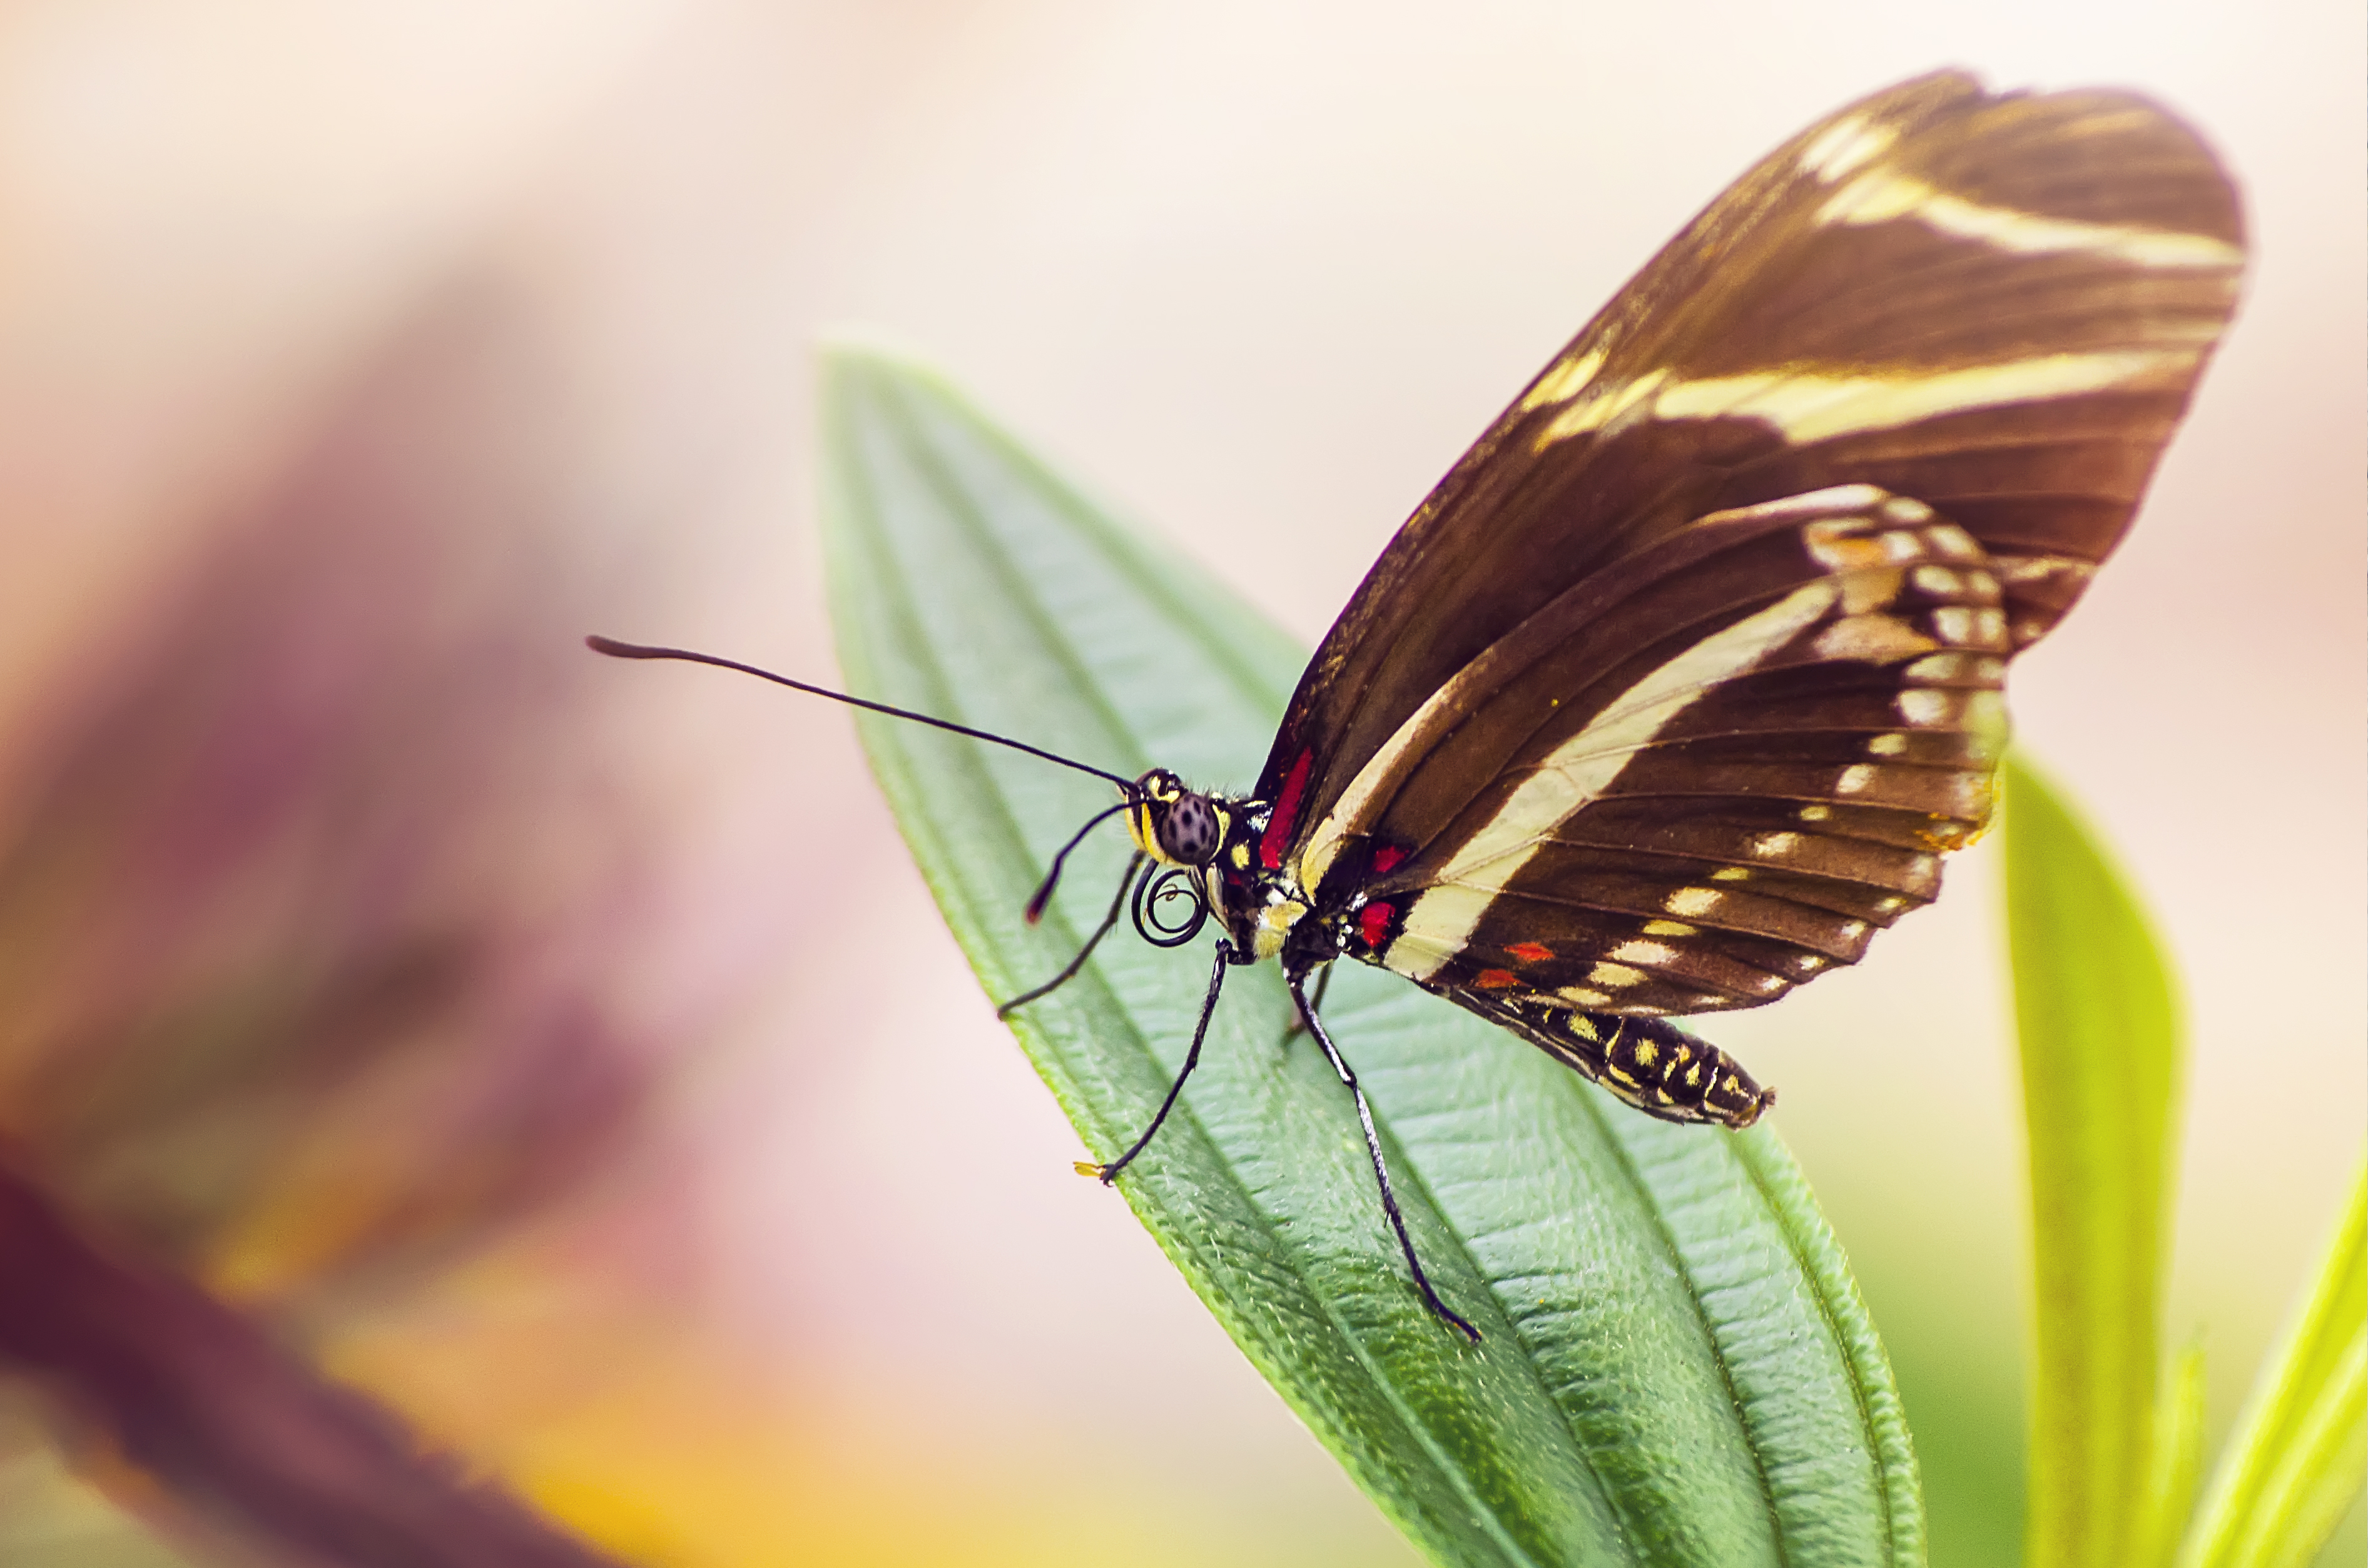
nature, wing, photography, leaf, flower, petal, green, insect, macro, butterfly, yellow, fauna, invertebrate, close up, wings, nectar, pieridae, macro photography, arthropod, pollinator, plant stem, moths and butterflies, lycaenid, colias